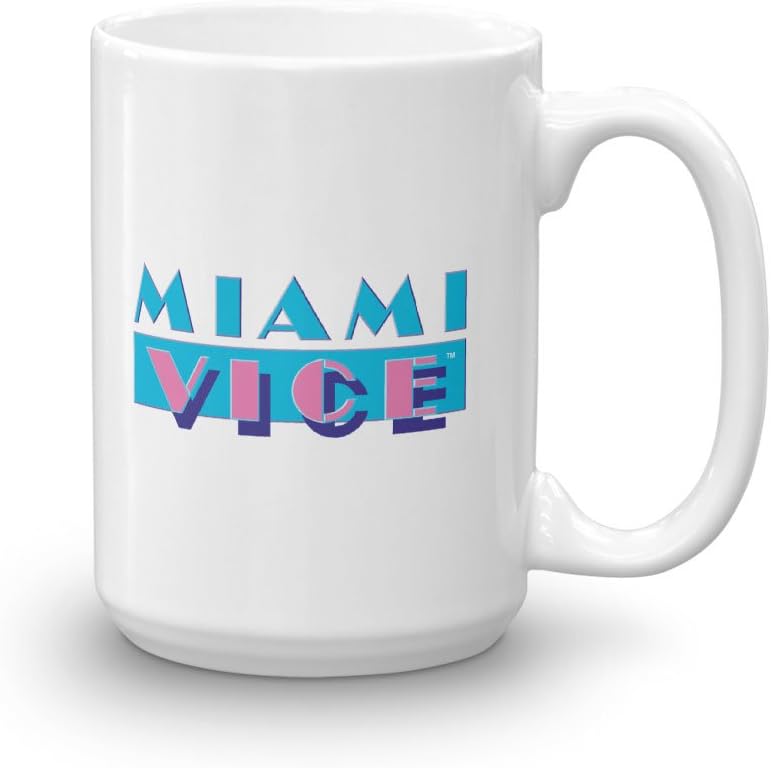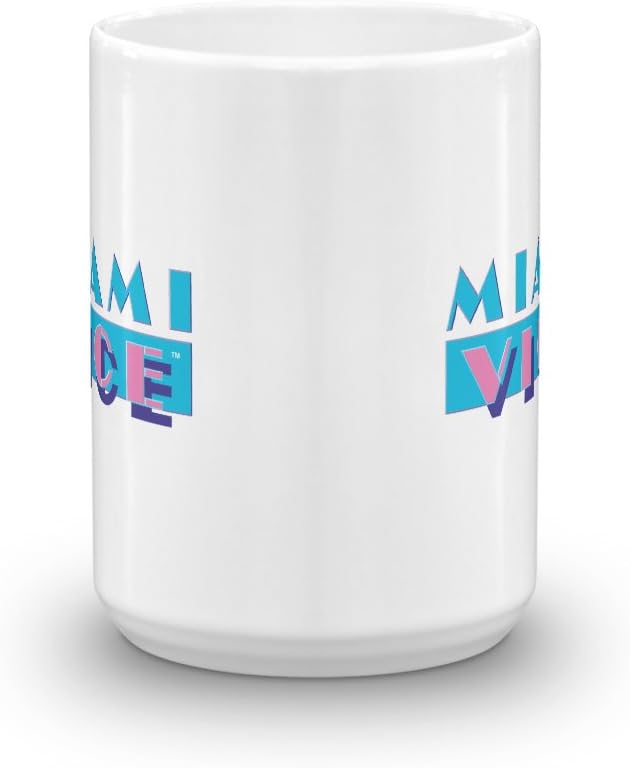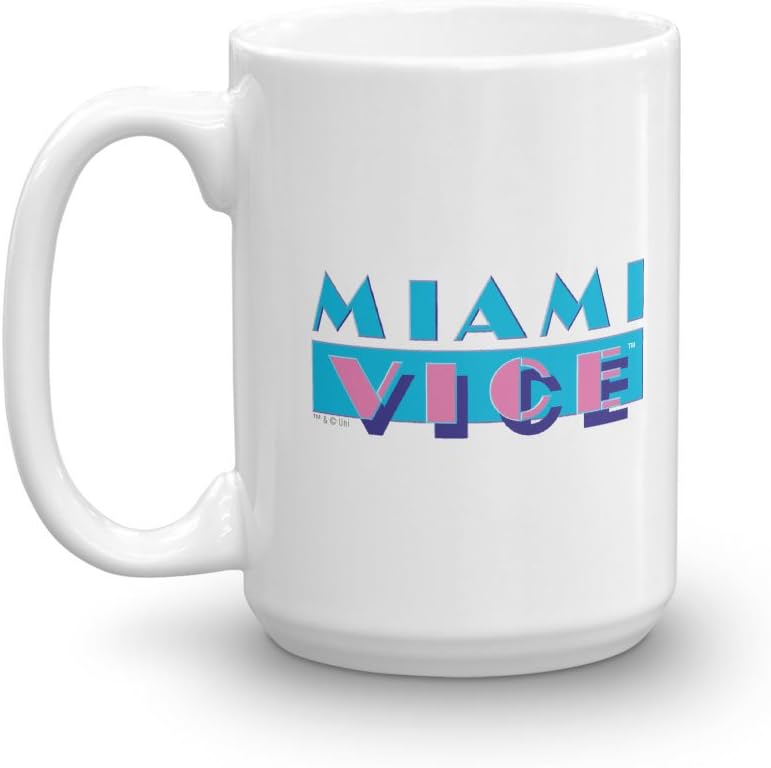
NBC Miami Vice Logo White Mug - 15 oz. - Official Coffee Mug
Category: Amazon Home
Have your favorite beverage in this classic ceramic mug that features the Miami Vice logo on both sides so you can let everyone know your favorite show from the 80's.
Features: REP YOUR FANDOM: This Miami Vice ceramic coffee mug will quickly become your favorite! | THE PERFECT SIZES: Enjoy your coffee, tea or favorite beverage out of this 11 or 15 oz. mug. | PREMIUM QUALITY: This ceramic mug is manufactured using durable ceramic with an easy grip handle. | CARE TIPS: Microwave safe. Hand wash only for easy use and care.